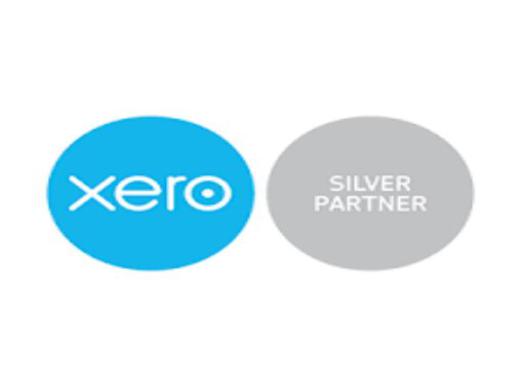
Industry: Others